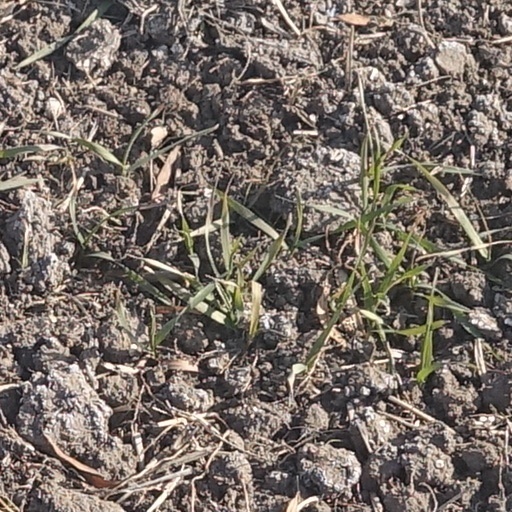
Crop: wheat